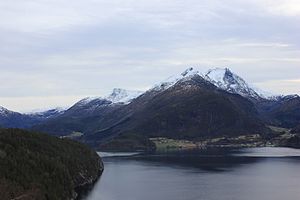
Austefjorden (Volda)
Austefjorden, Volda kommune, 2012
Austefjorden er en fjordarm af Voldsfjorden og ligger i Volda kommune på Sunnmøre i Møre og Romsdal fylke i Norge. Her ligger bygderne Hjartåbygda, Fyrde, Kalvatn og Høydal.